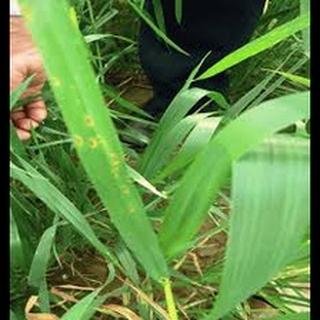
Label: wheat_leaf_blight